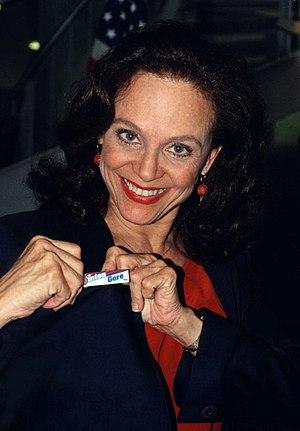
Valerie Harper est une actrice américaine née le 22 août 1939 à Suffern, quartier de New York et morte le 30 août 2019 à Los Angeles.